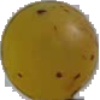
Label: white_grape